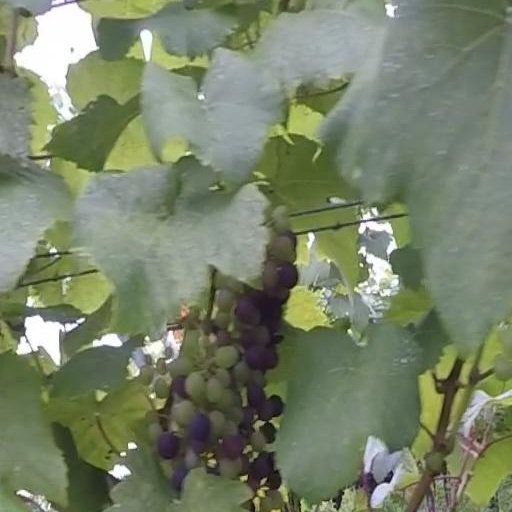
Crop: grape